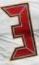
Number: 3